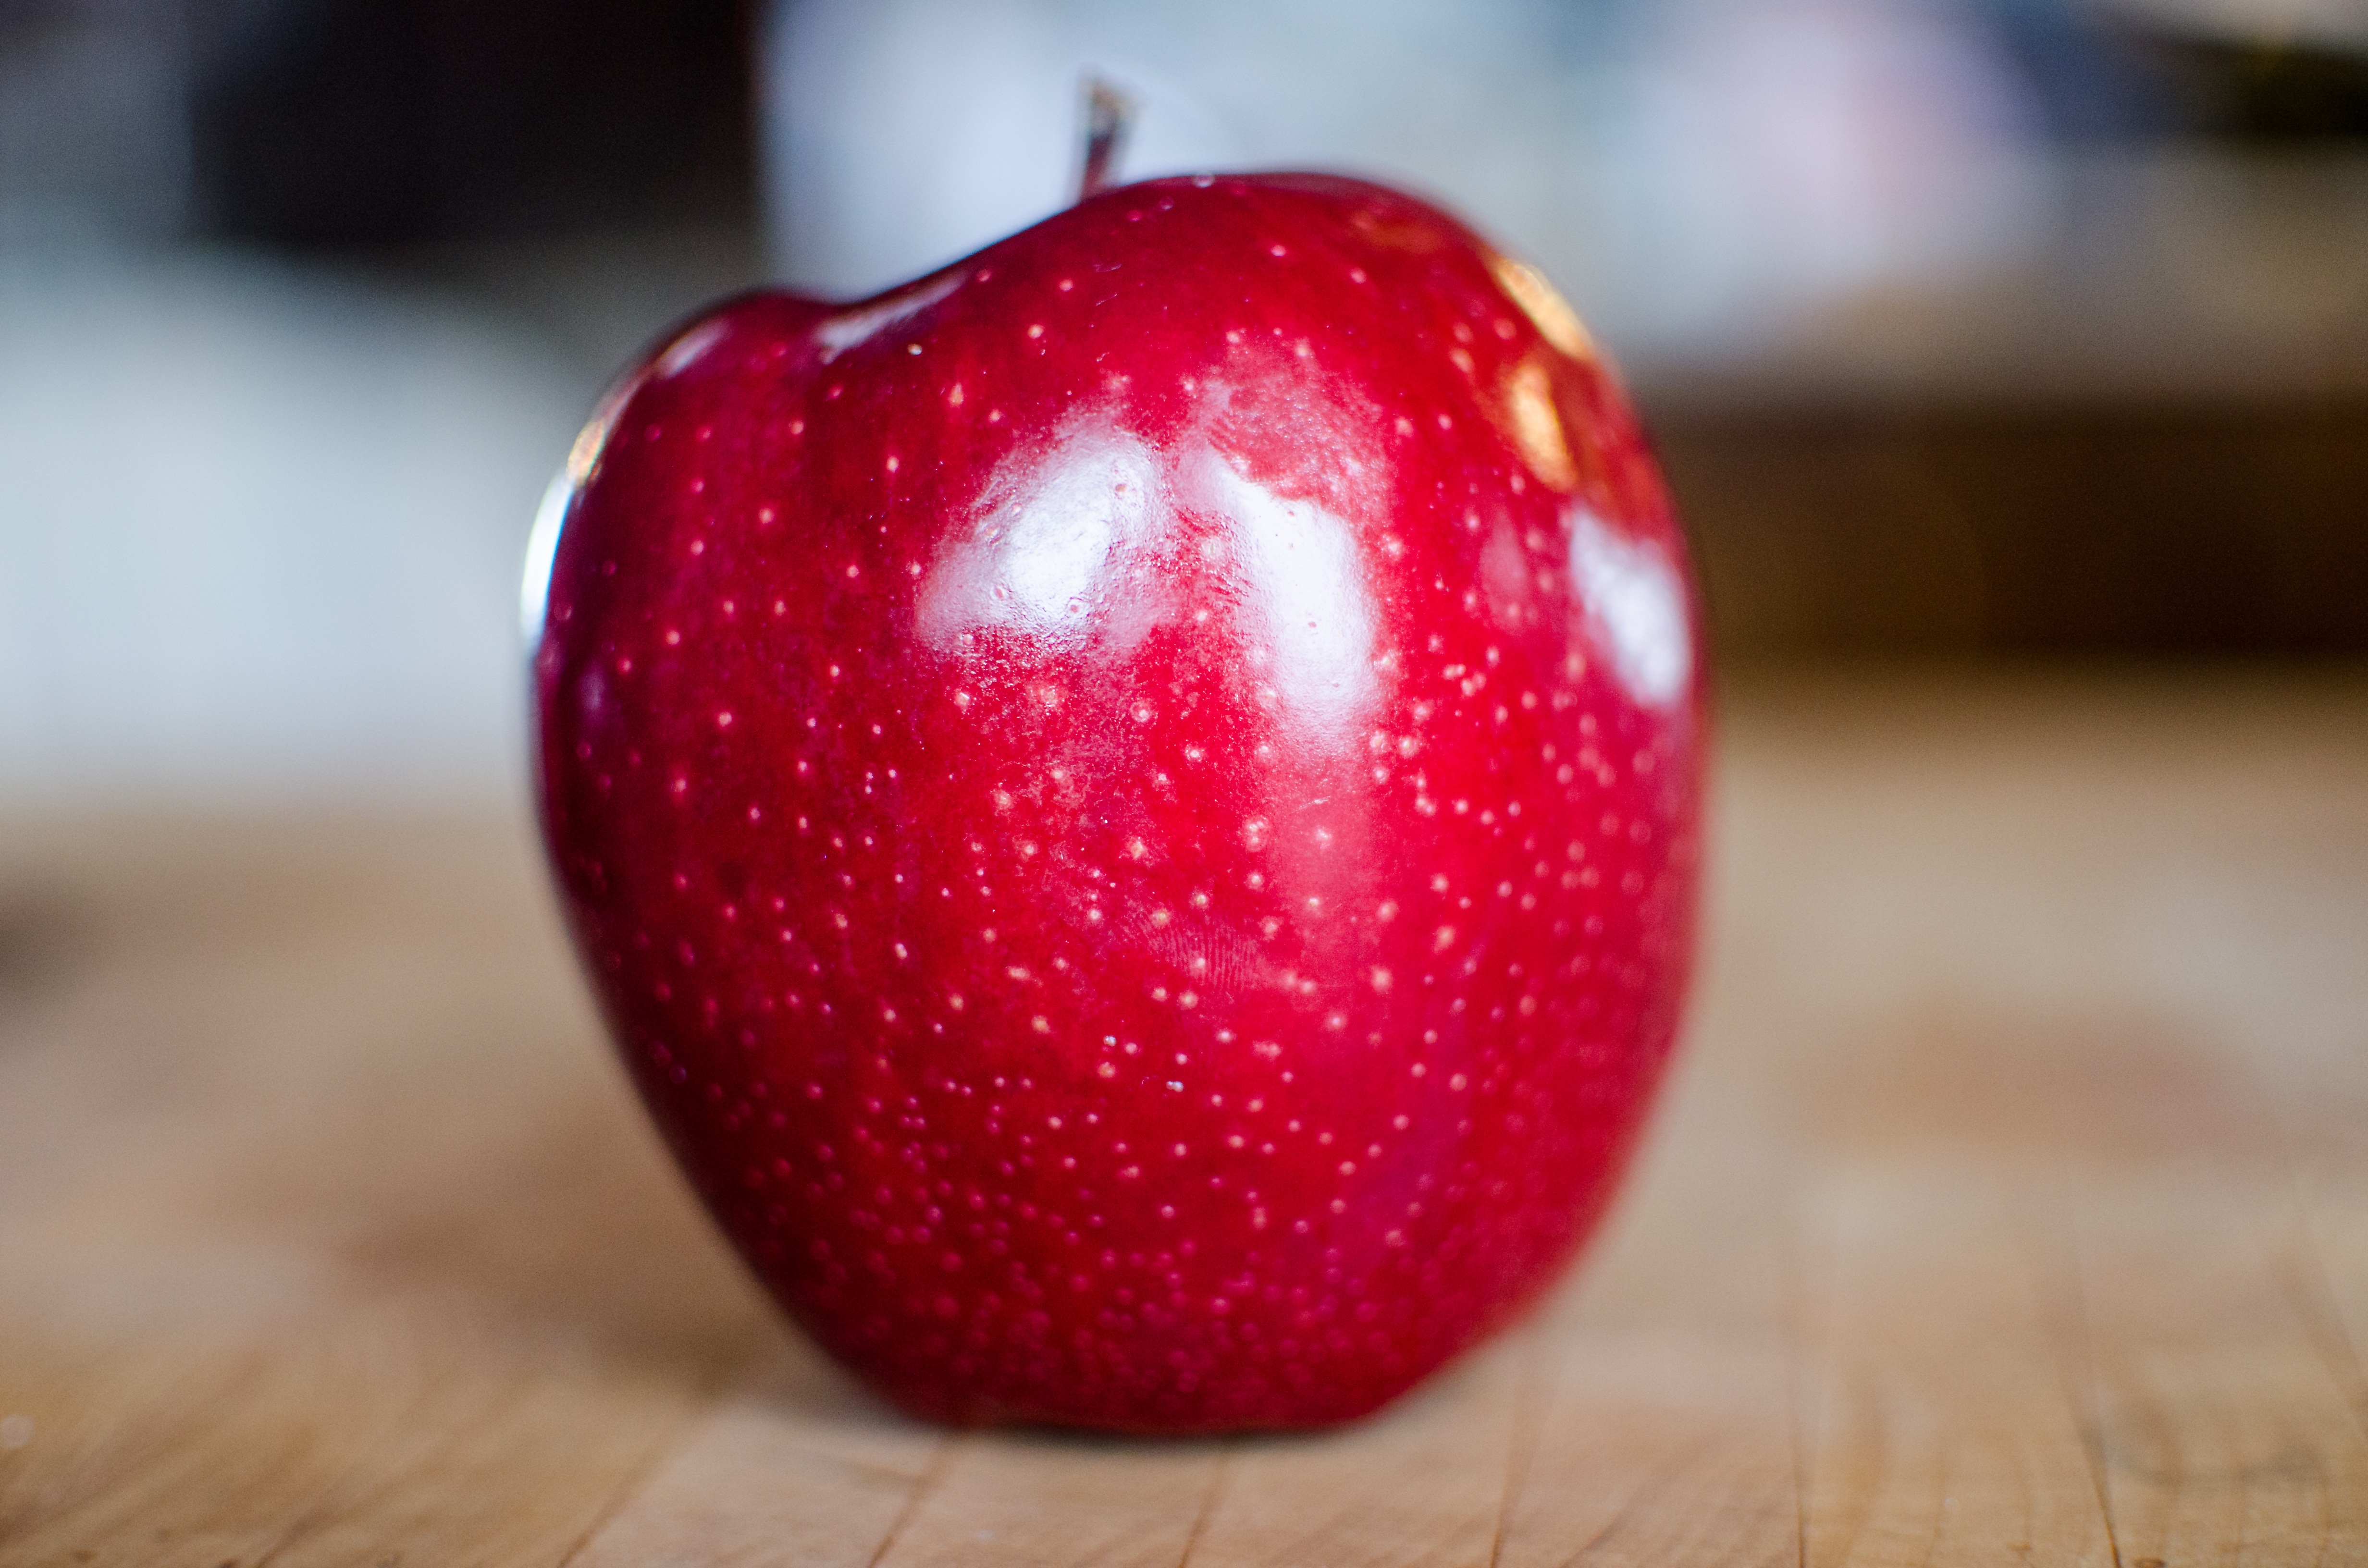
apple, plant, fruit, sweet, flower, petal, ripe, food, red, produce, fresh, juicy, healthy, snack, delicious, strawberry, freshness, red apple, nutrition, single, tasty, cutting board, strawberries, diet, vitamins, flowering plant, rose family, land plant